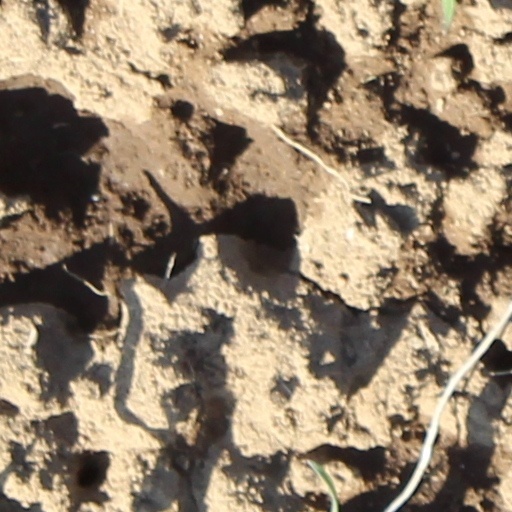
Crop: wheat